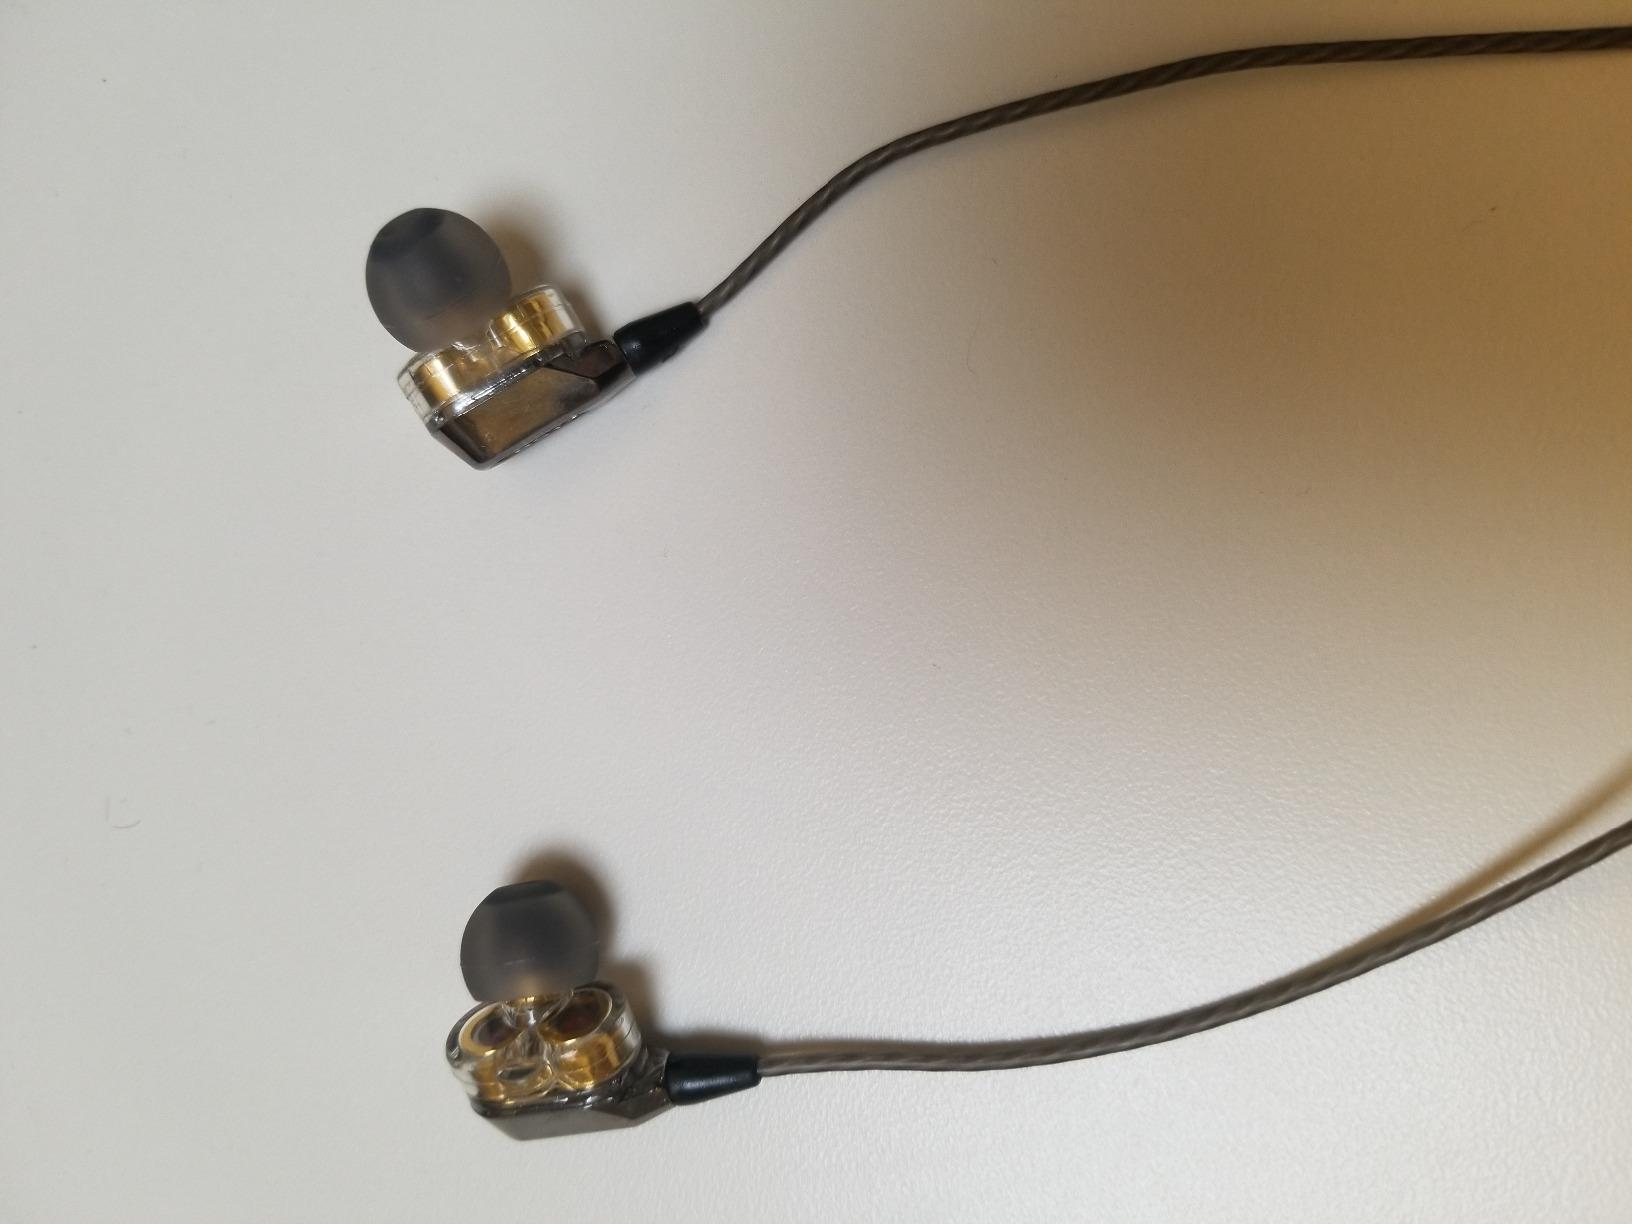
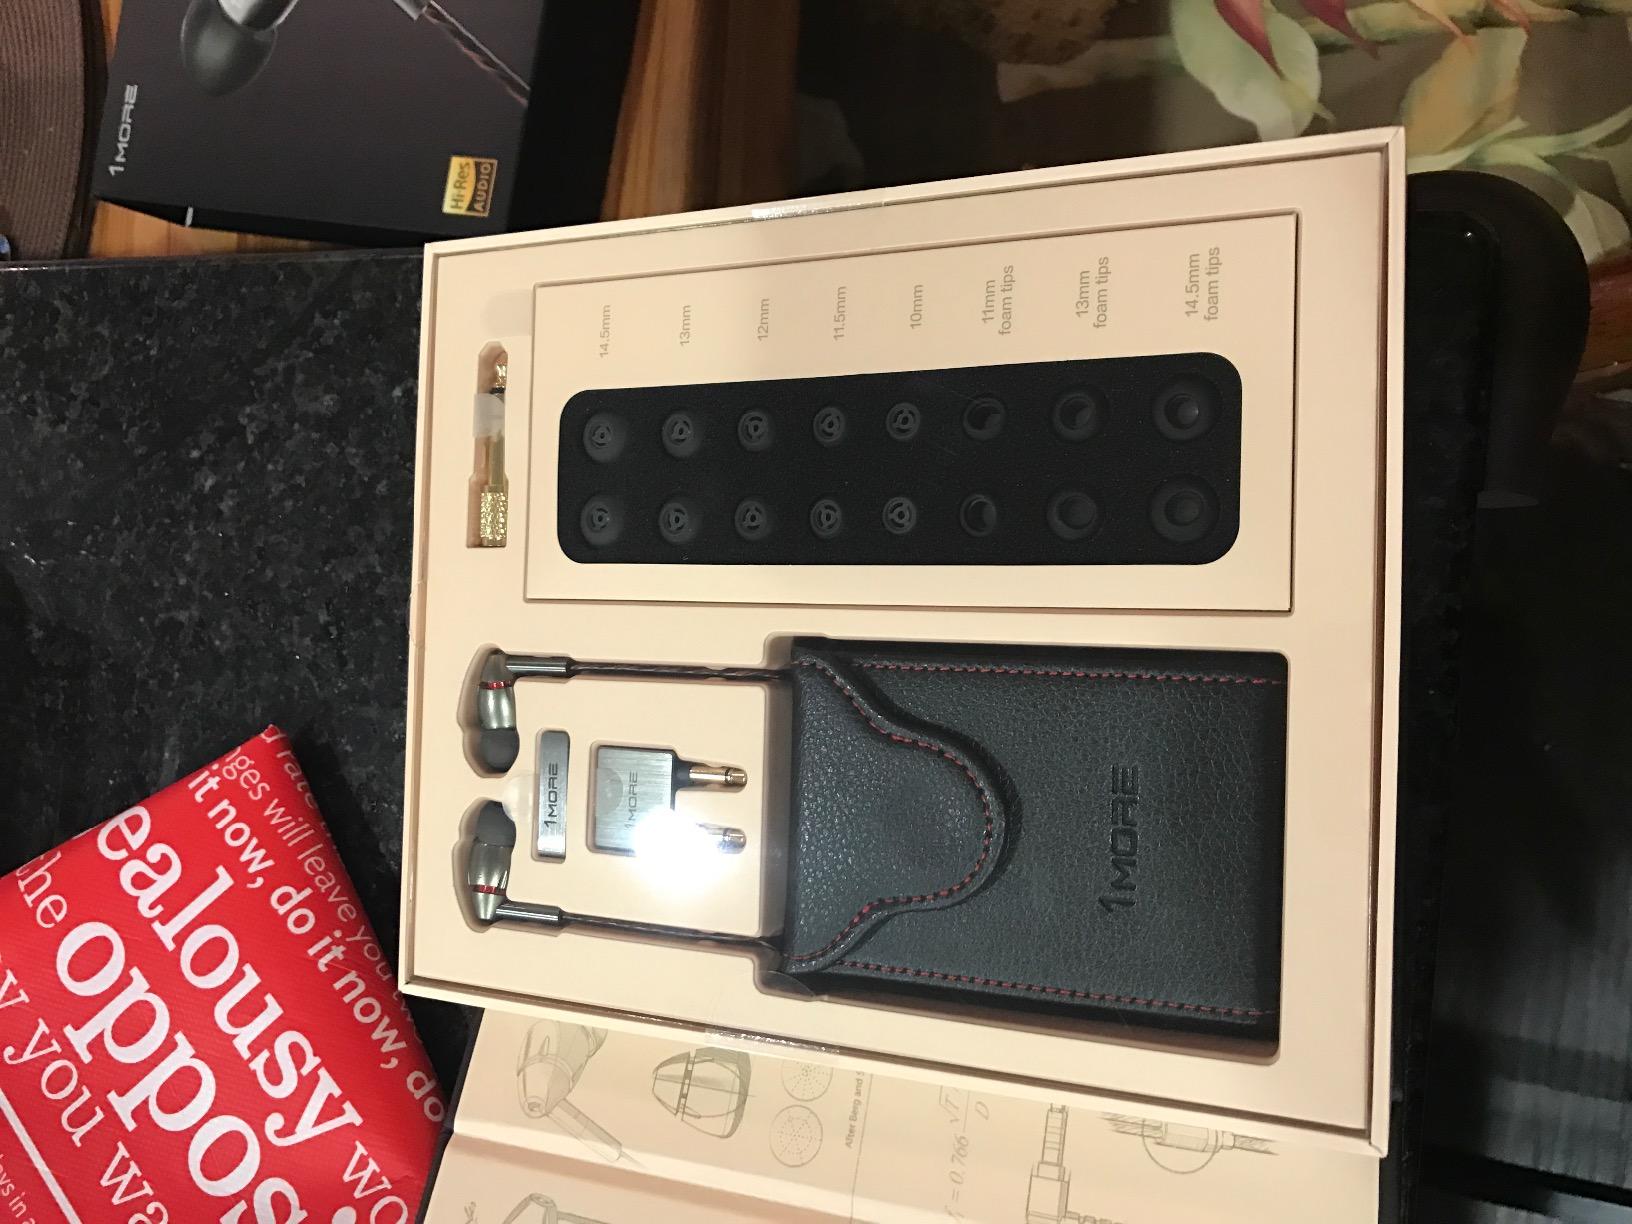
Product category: headphones
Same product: no